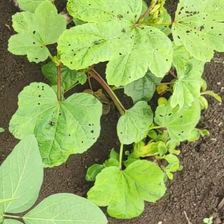
Weed species: Little_Mallow(Malva parviflora)